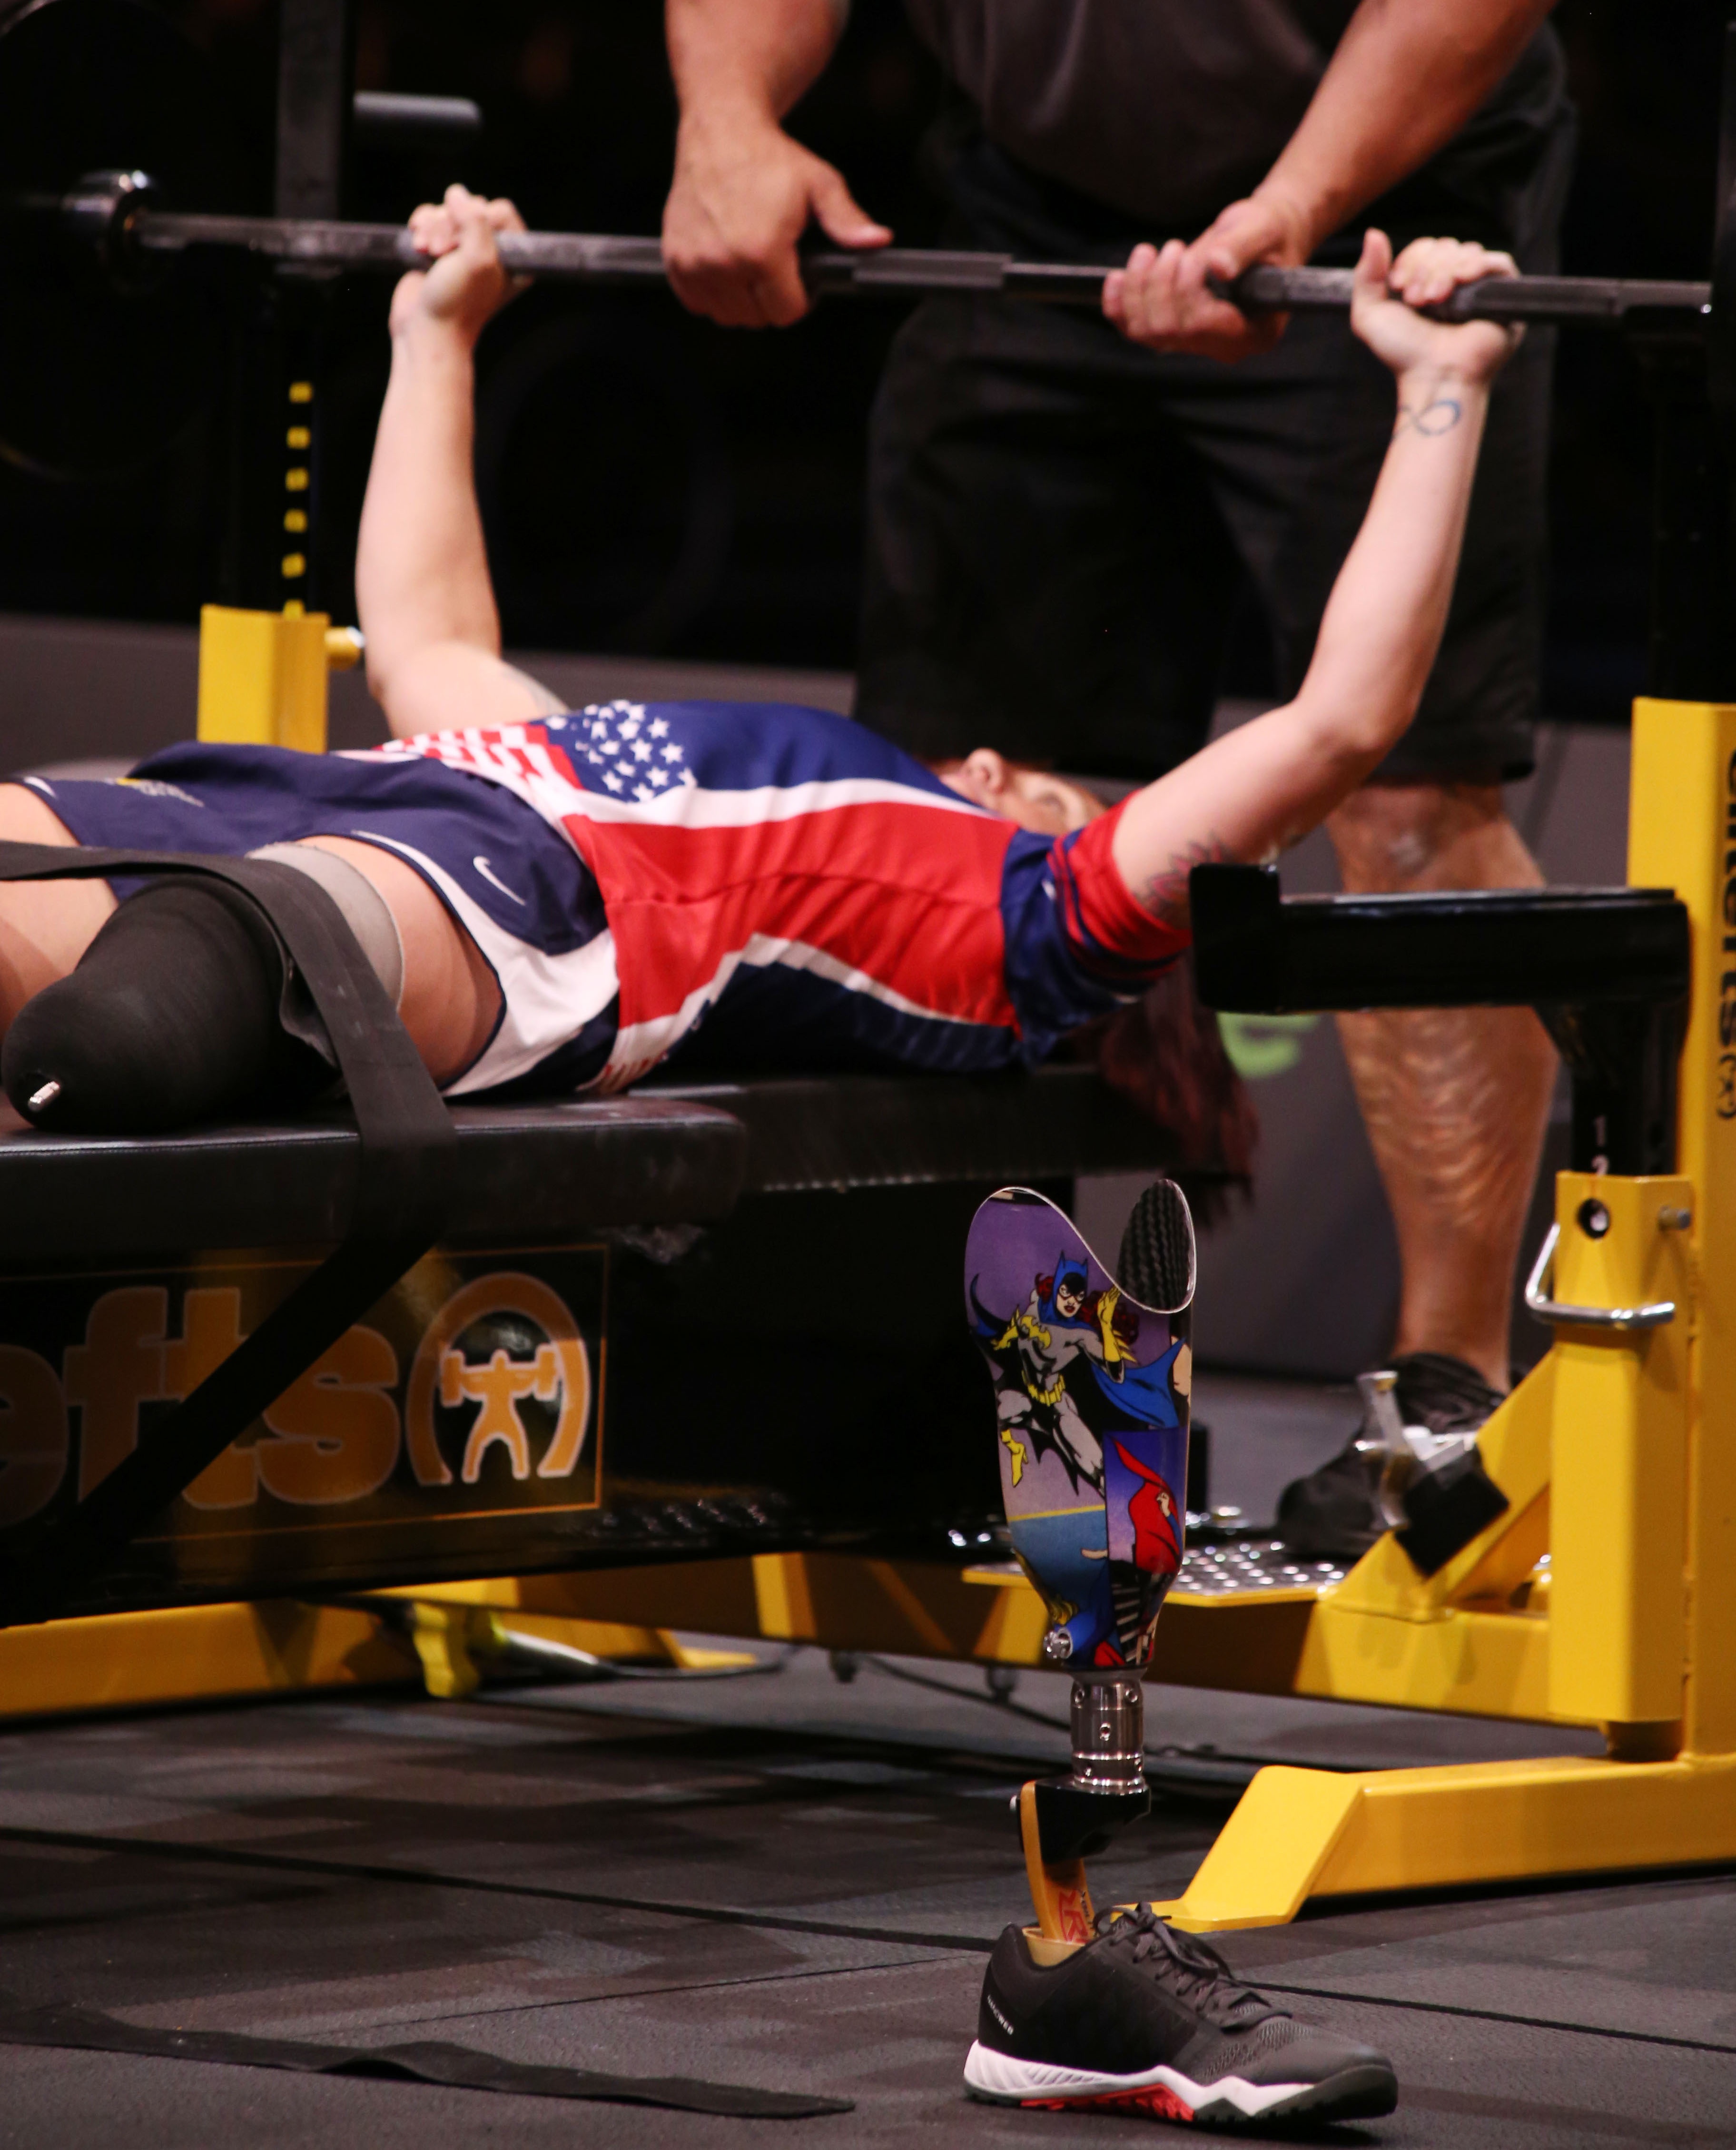
structure, muscle, sports, muay thai, weight training, sport venue, human action, individual sports, physical fitness, shoot boxing, sanshou, professional wrestling